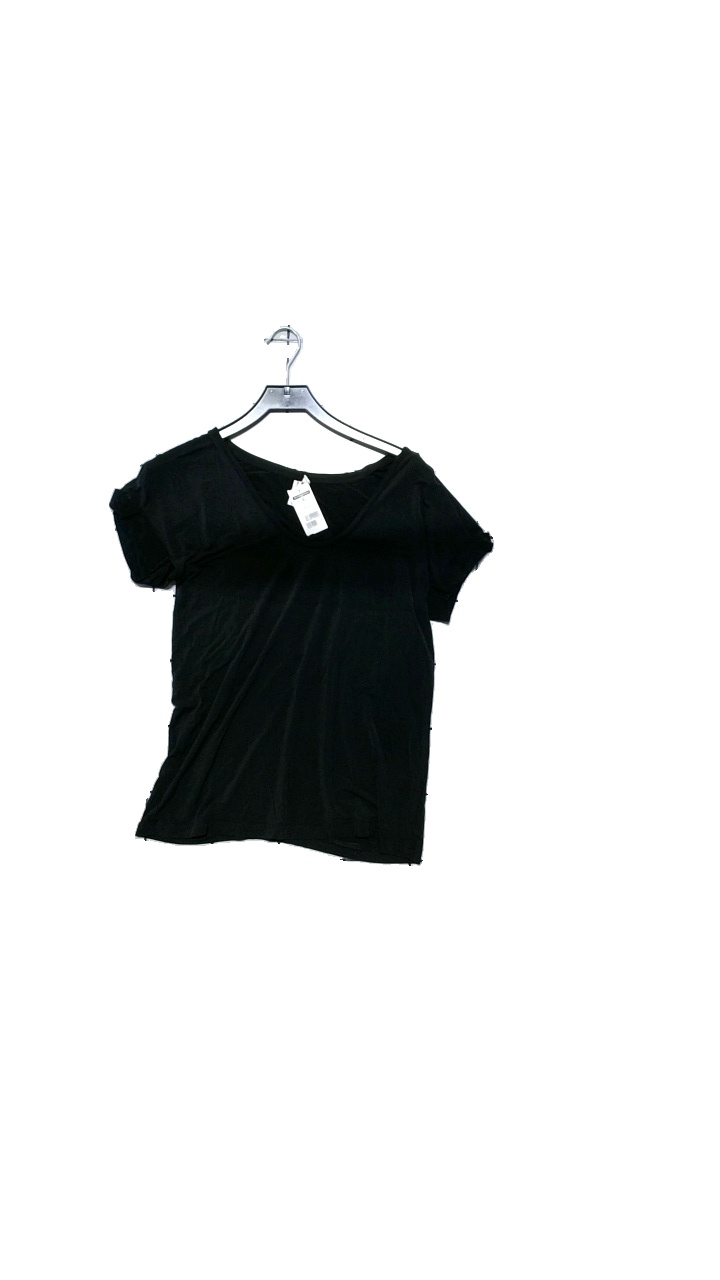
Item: T-shirt (Ladies)
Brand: And Other Stories
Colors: Black
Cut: Loose, C-collar
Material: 89% cupro, 11% elastane
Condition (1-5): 4
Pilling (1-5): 4
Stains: Minor
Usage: Reuse
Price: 100-150